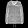
Label: Coat